C.J. Hinojosa

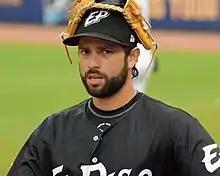
Hinojosa with the El Paso Chihuahuas in 2022

Christopher Jesse Hinojosa (born July 15, 1994) is an American professional baseball infielder for the Caliente de Durango of the Mexican League.